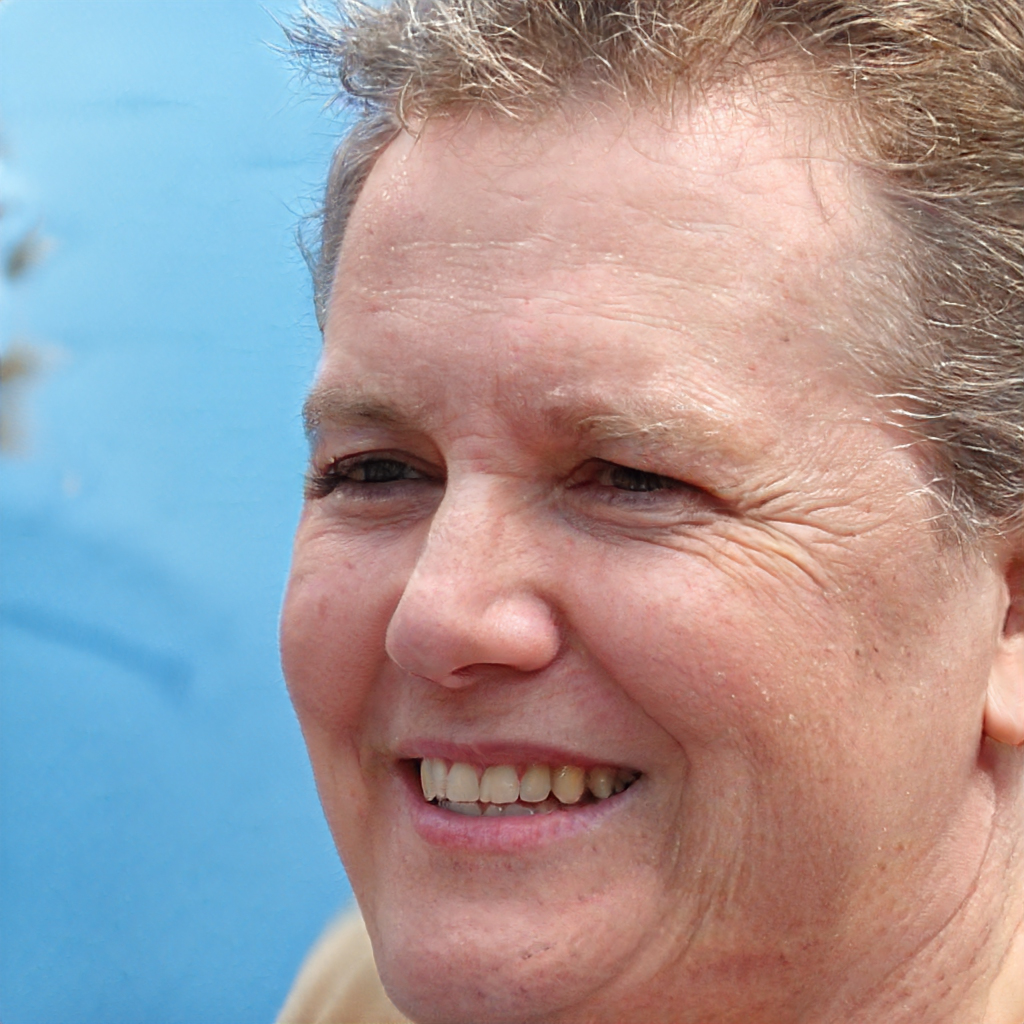
Portrait style: Real Portrait